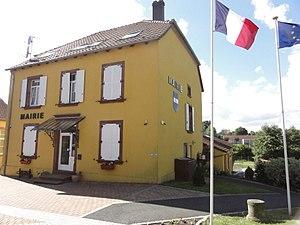
Hommarting (Moselle) mairie
Hommarting est une commune française située dans le département de la Moselle en région Grand Est.